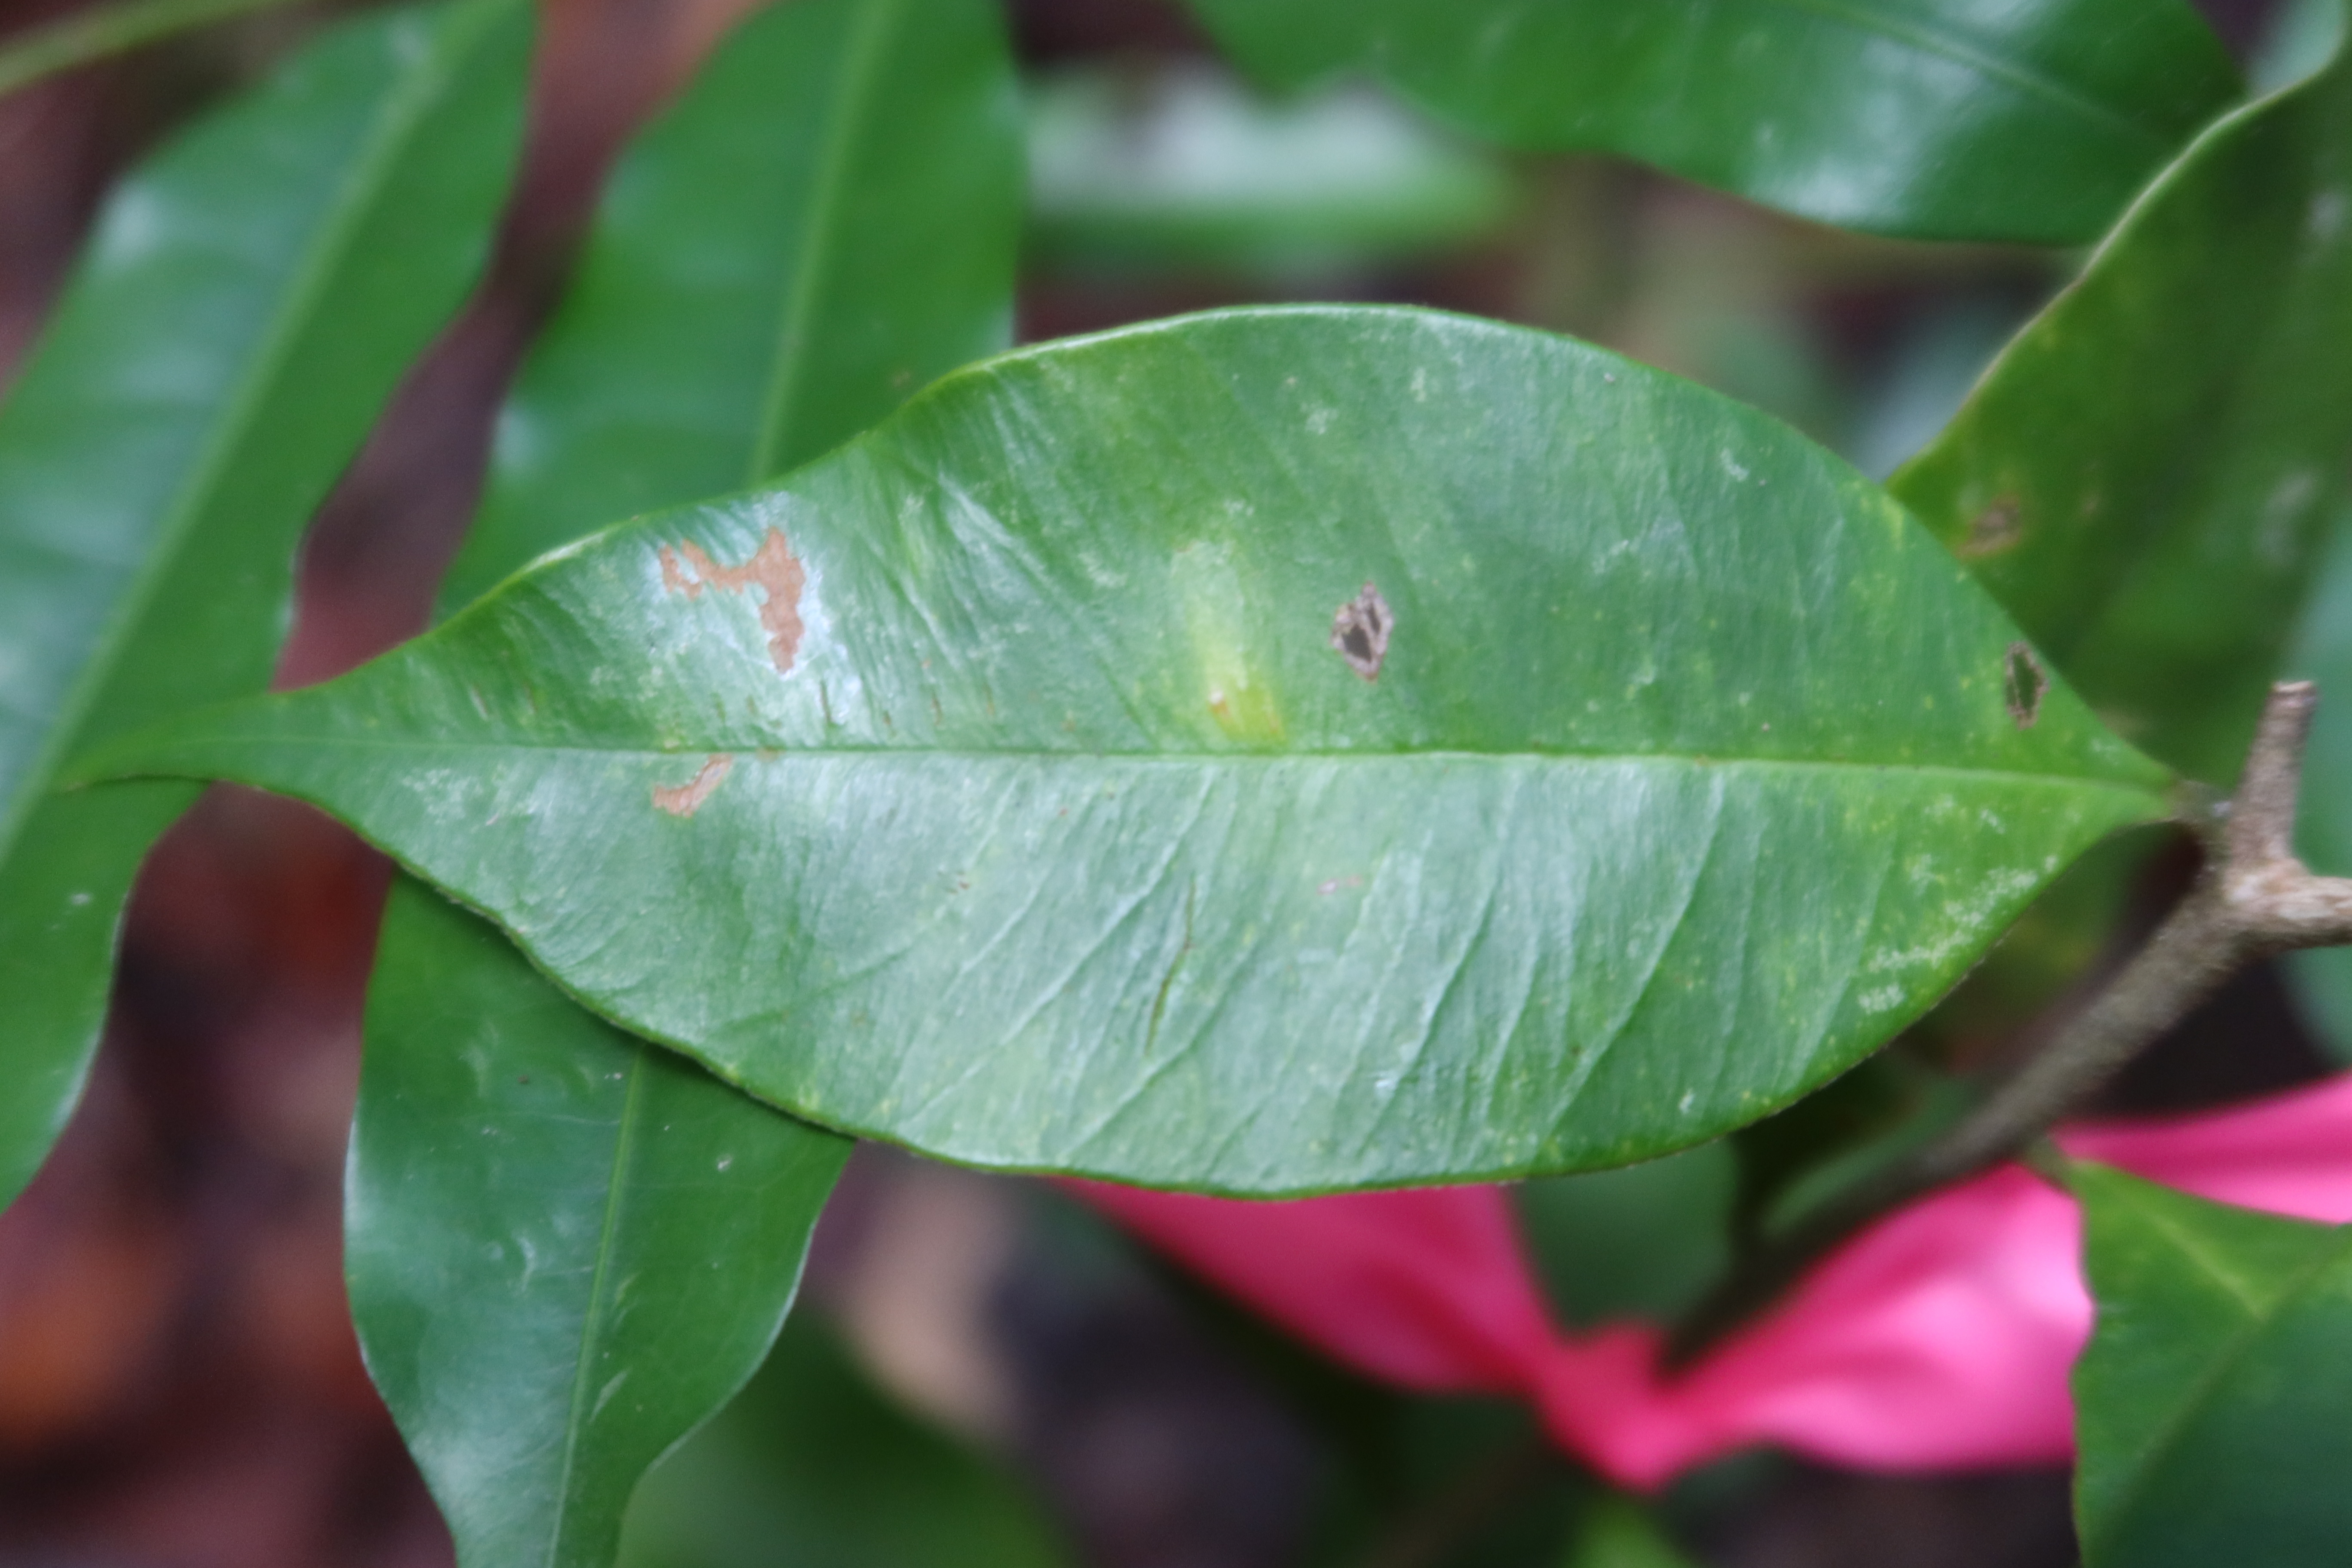
Label: Brown spots